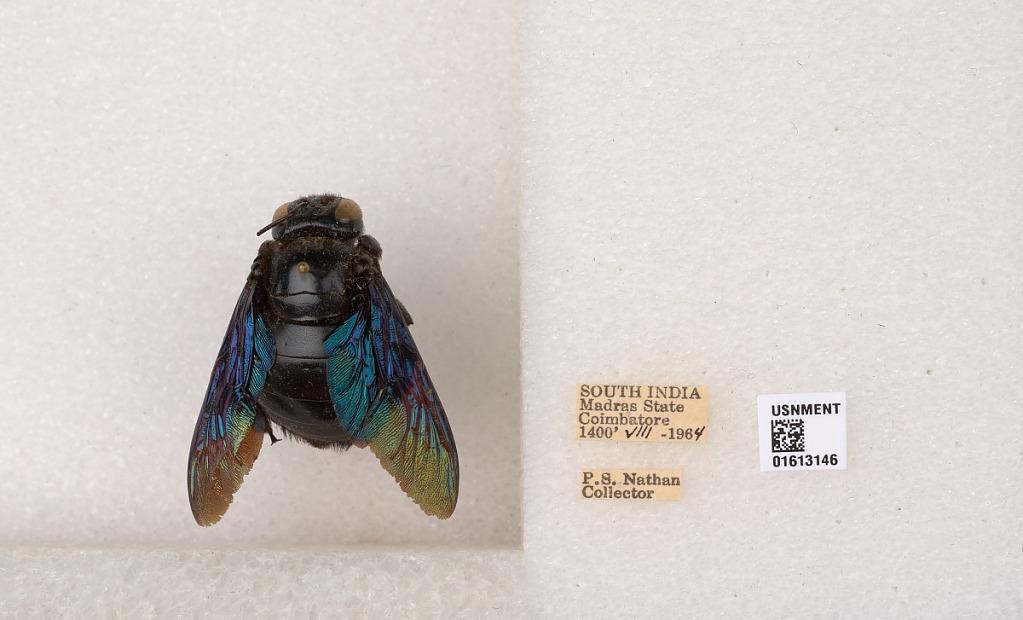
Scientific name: Xylocopa (Mesotrichia) tenuiscapa Westwood
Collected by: P. Nathan
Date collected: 1964-8-1
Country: India
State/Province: Tamil Nadu
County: Coimbatore
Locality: Coimbatore